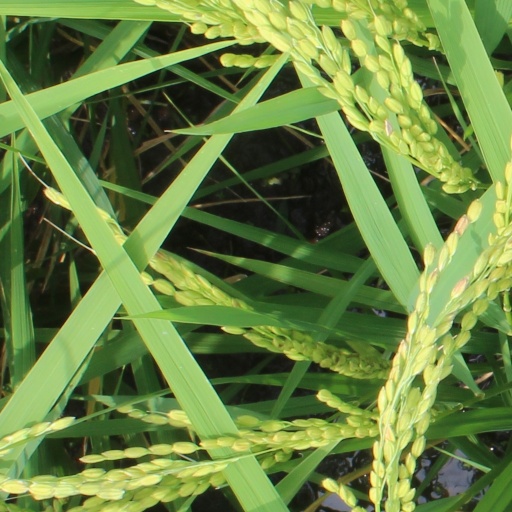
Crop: rice